Pennsylvania Route 152

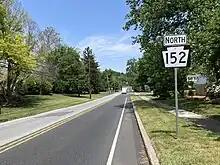
PA 152 northbound in Upper Dublin Township

Here, the route turns northwest and crosses under Norfolk Southern's Morrisville Line and the Pennsylvania Turnpike (Interstate 276) as a three-lane road with one northbound lane and two southbound lanes. Immediately after the Pennsylvania Turnpike bridge, Susquehanna Road splits to the northwest and PA 152 continues north along Limekiln Pike, passing businesses in the community of Dresher. The road becomes two lanes again and comes almost immediately to an intersection with Virginia Drive/Dreshertown Road, with Virginia Drive continuing westward to exit 340 of the Pennsylvania Turnpike, providing access to and from the westbound direction of the turnpike in Fort Washington. PA 152 continues northwest through residential neighborhoods, running through the community of Jarrettown. The route curves to the north, intersecting Fort Washington Avenue, and reaches the community of Maple Glen, where it crosses Norristown Road and PA 63 (Welsh Road) near businesses. At the junction with the latter, PA 152 enters Horsham Township and continues through residential areas to an intersection with Butler Pike. Farther north, the route crosses Park Creek and the Power Line Trail.